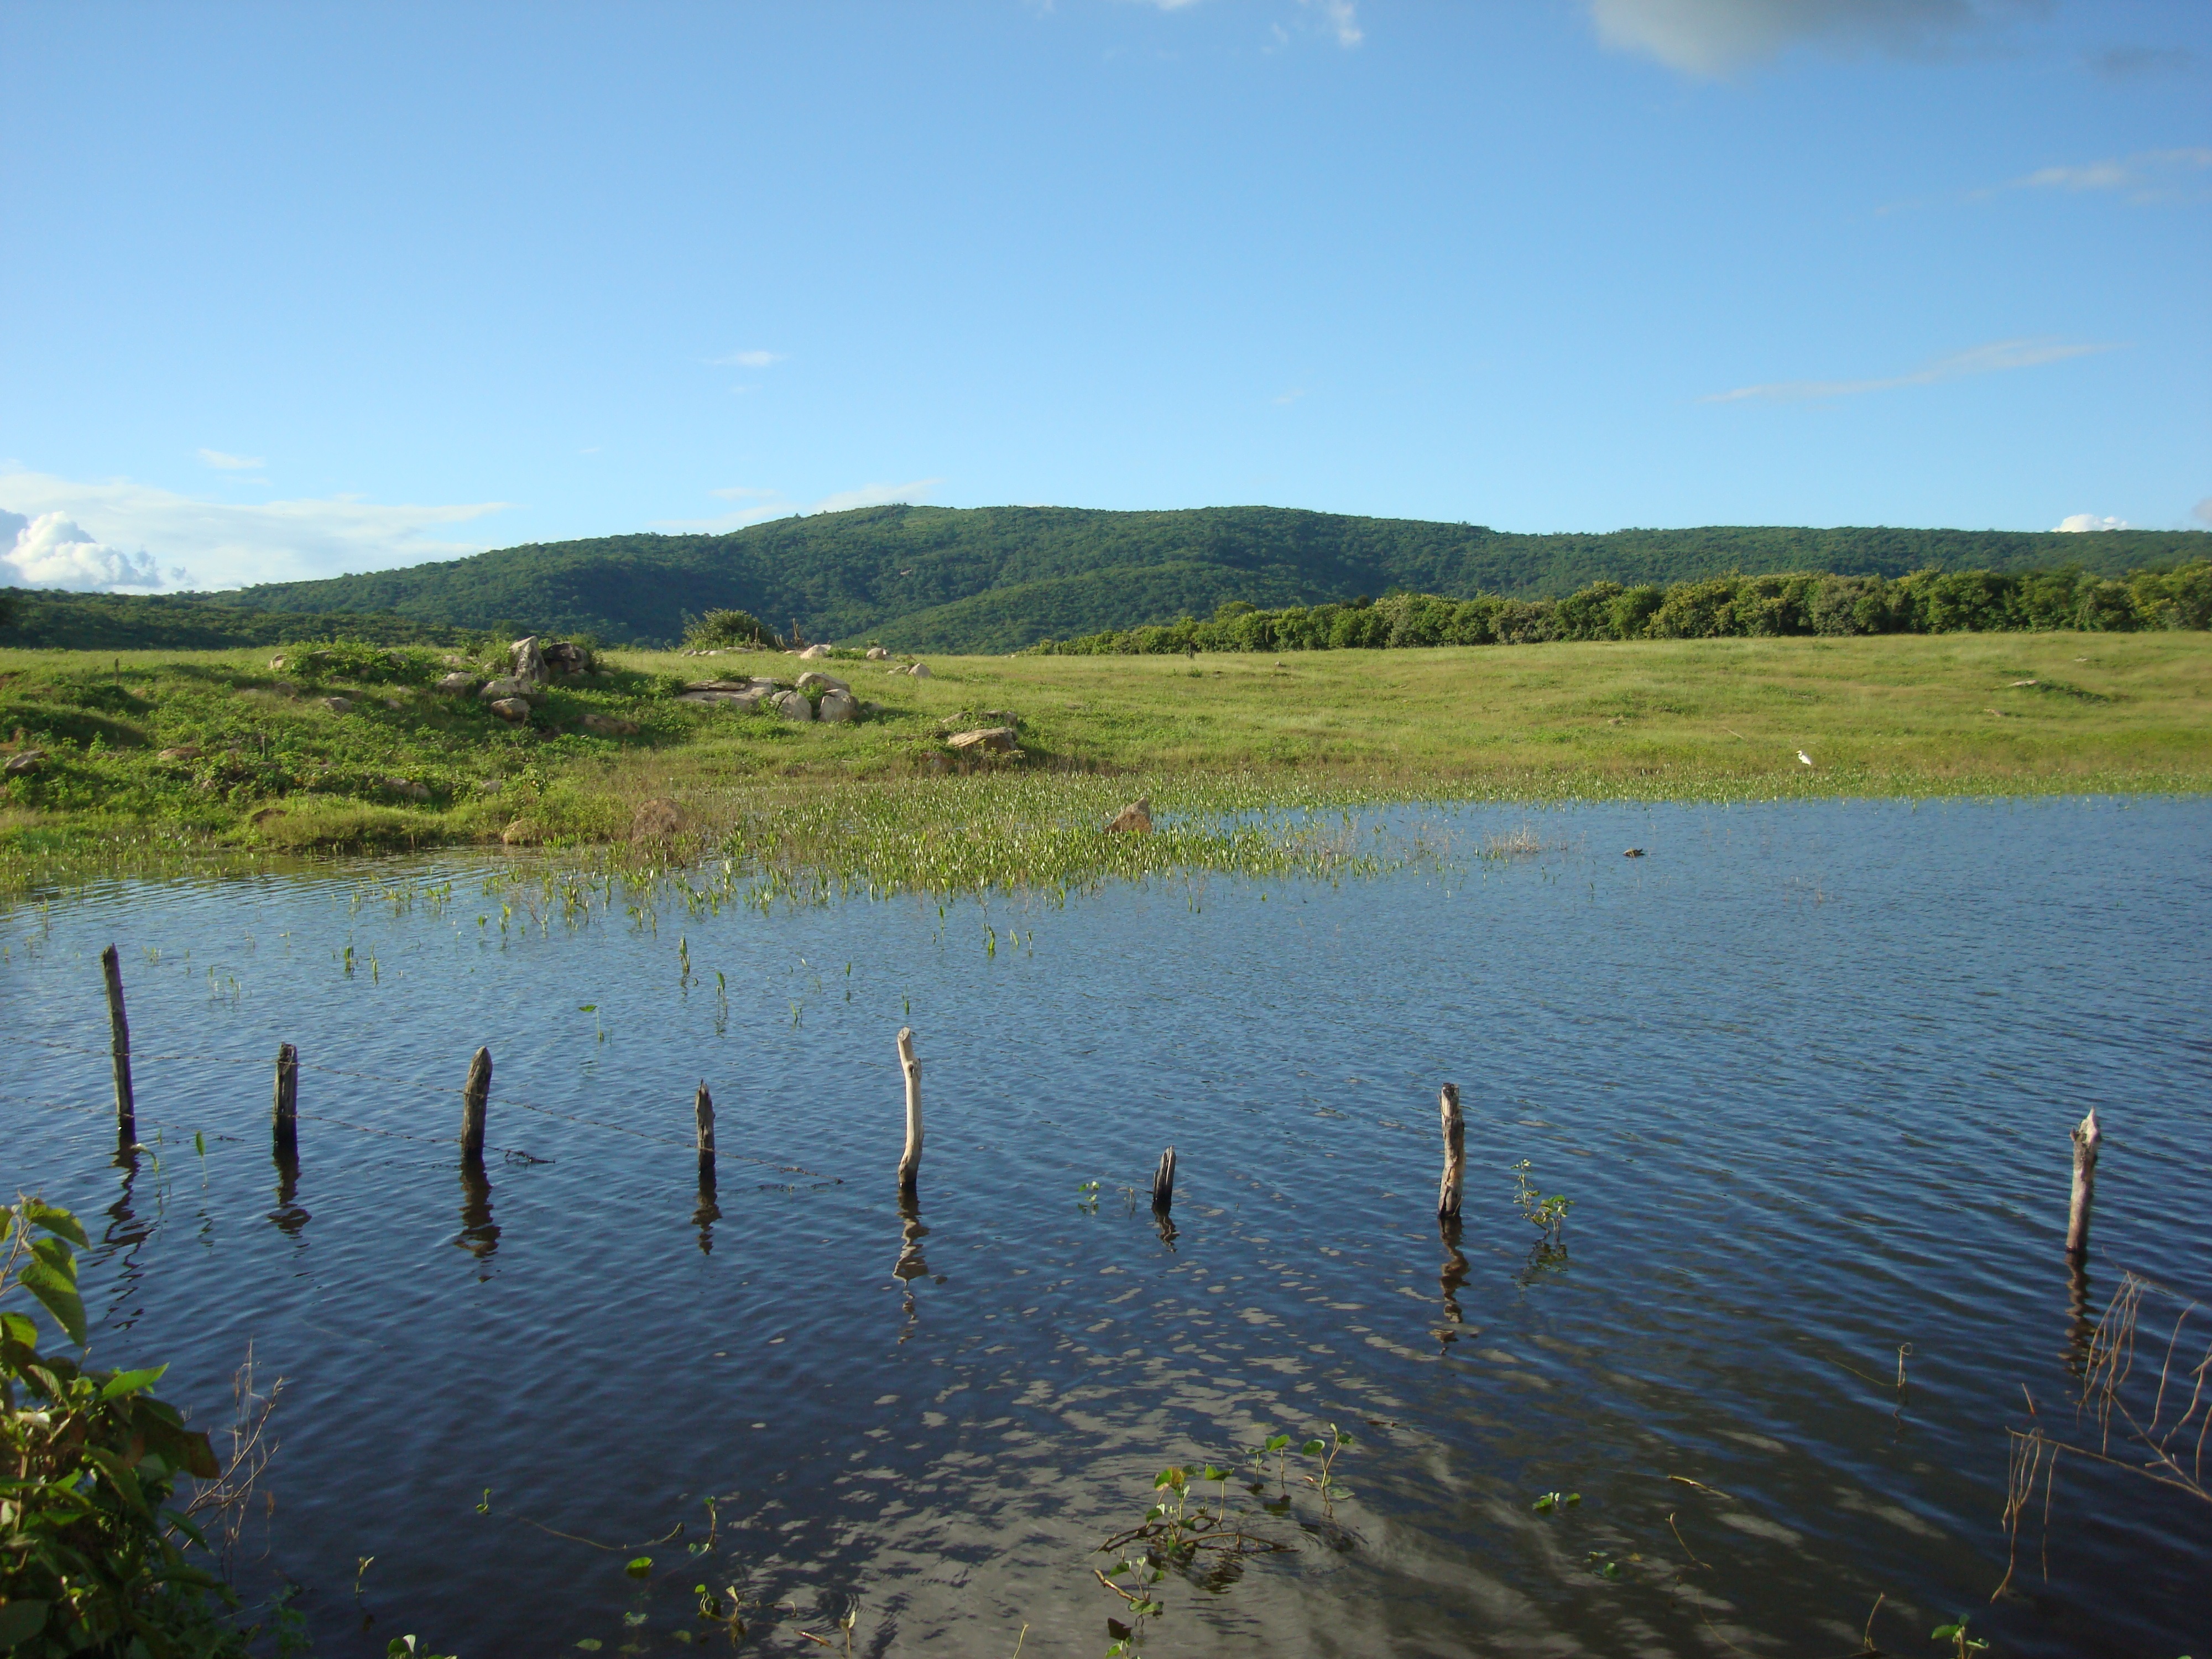
sea, water, marsh, lake, pond, rural, reflection, reservoir, body of water, wetland, habitat, loch, ecosystem, natural environment, uira na pb